John Meurig Thomas

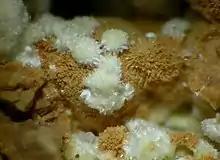
Yellowish-white hairy meurigite on brown ruifrancoite spheres

In recognition of his contributions to geochemistry, a new mineral, meurigite, was named after him in 1995 by the International Mineralogical Association.